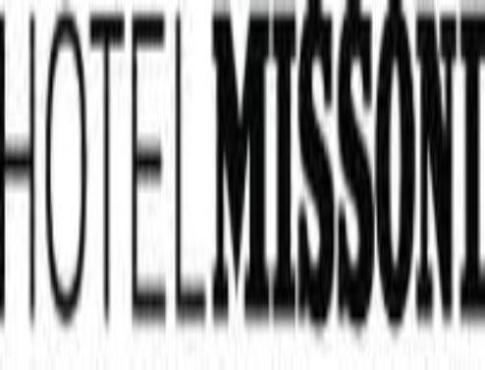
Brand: missoni
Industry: Clothes